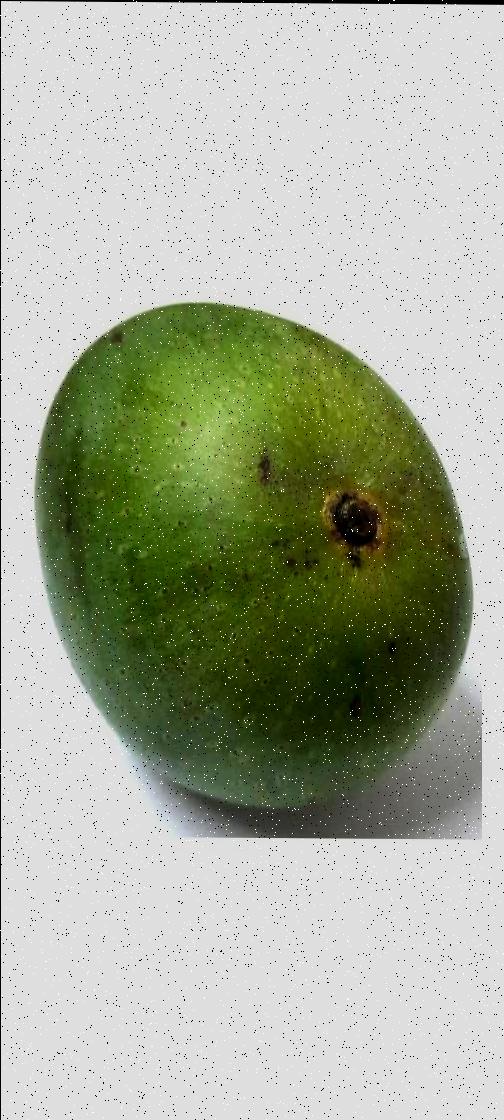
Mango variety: Ashshina Zhinuk